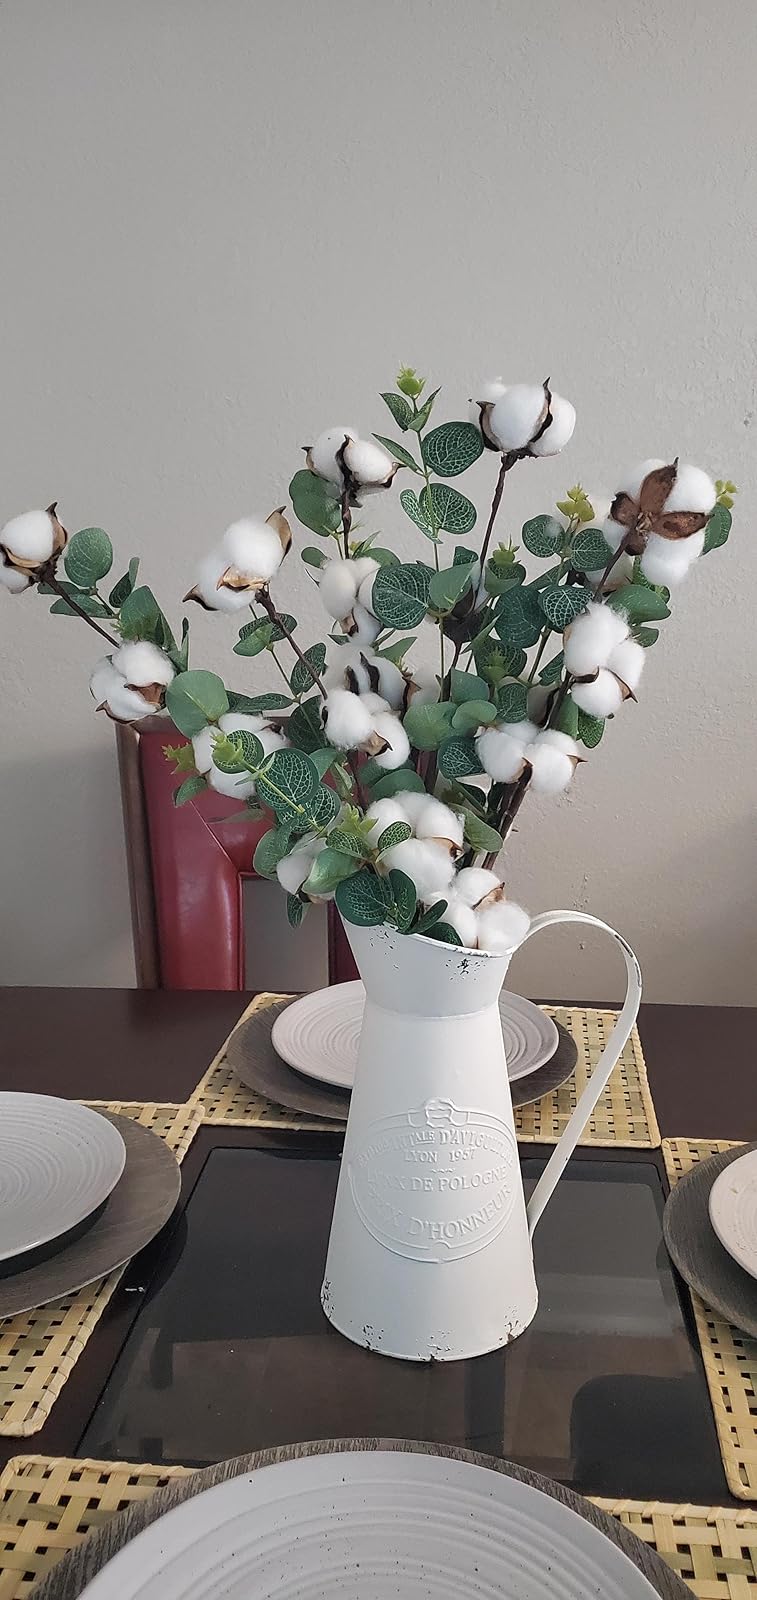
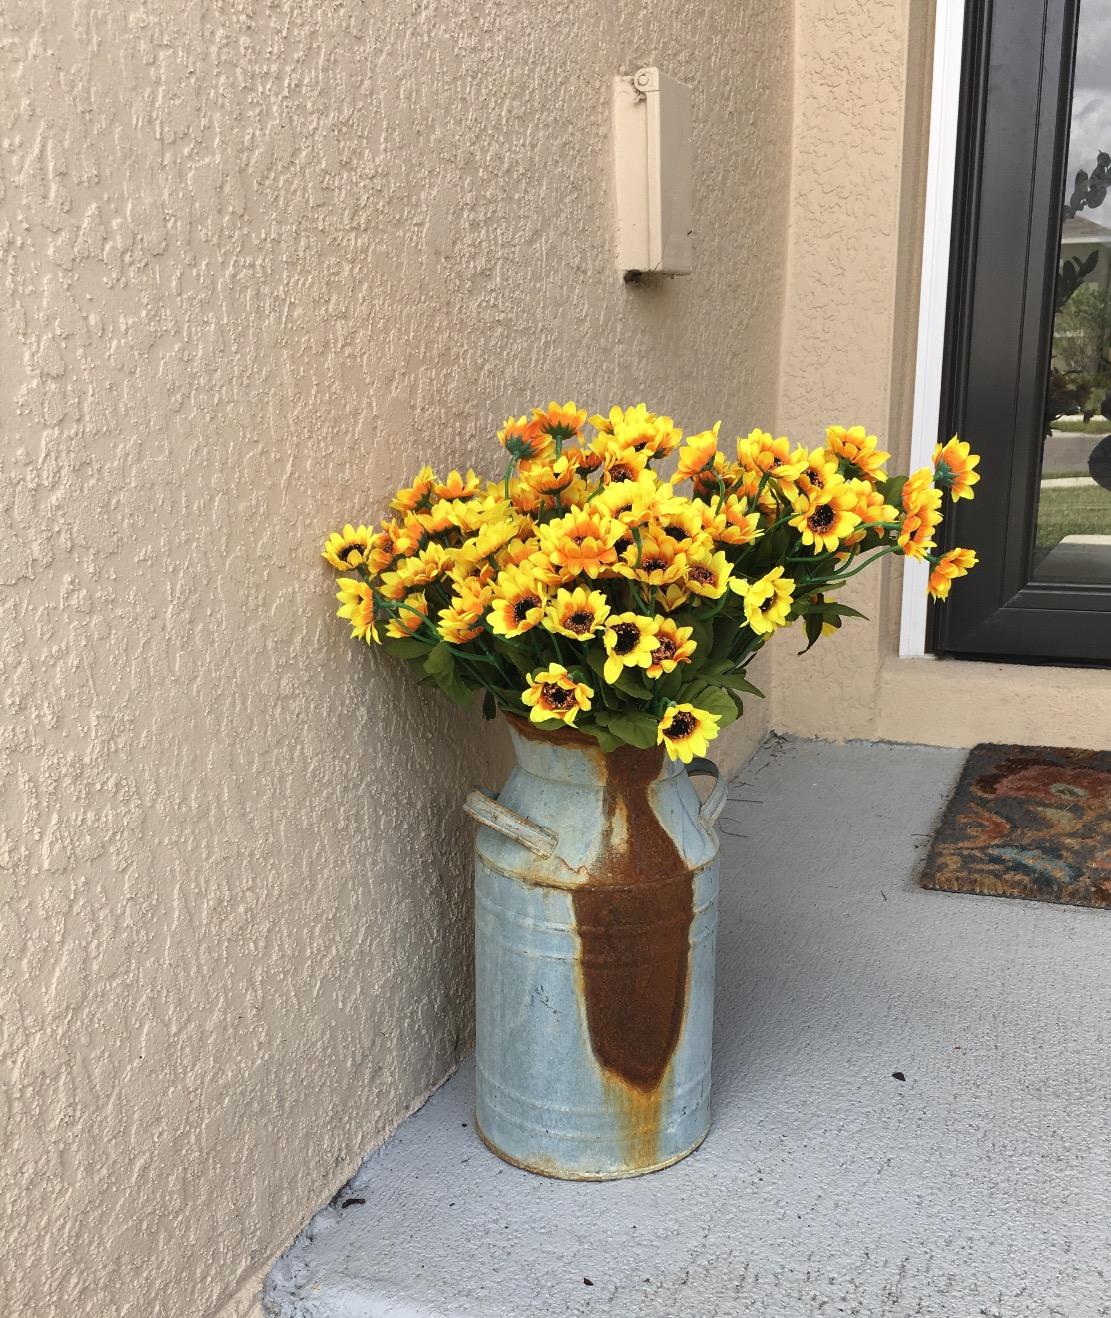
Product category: vase
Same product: no